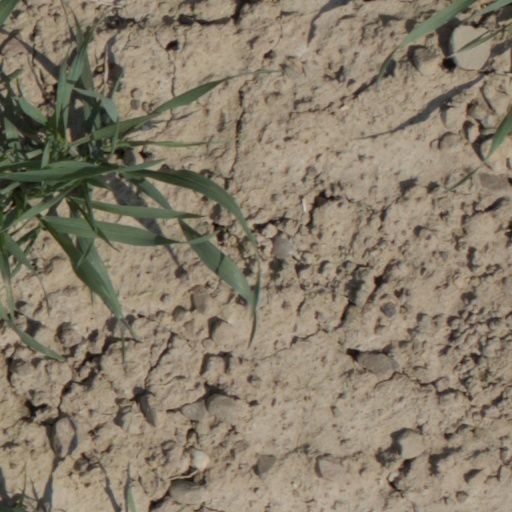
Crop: wheat